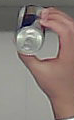
Product: redbull_energydrink